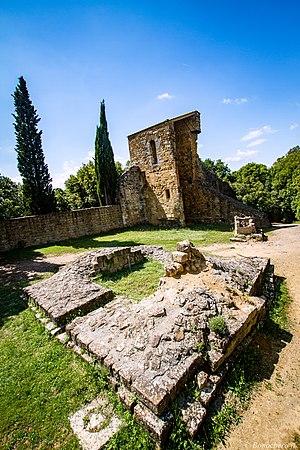
Les Horti Leonini couvrent une vaste étendue publique située dans les anciens remparts de San Quirico d'Orcia.